List of birds of Kerala

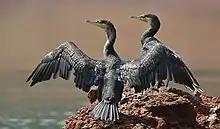
Great cormorant pair at Banasura Sagar Dam

Phalacrocoracidae is a family of medium to large coastal, fish-eating seabirds that includes cormorants and shags. Plumage colouration varies, with the majority having mainly dark plumage, some species being black-and-white and a few being colourful.